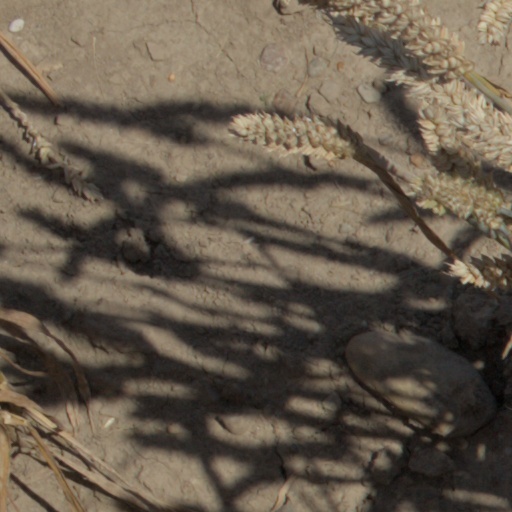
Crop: wheat